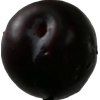
Label: plum